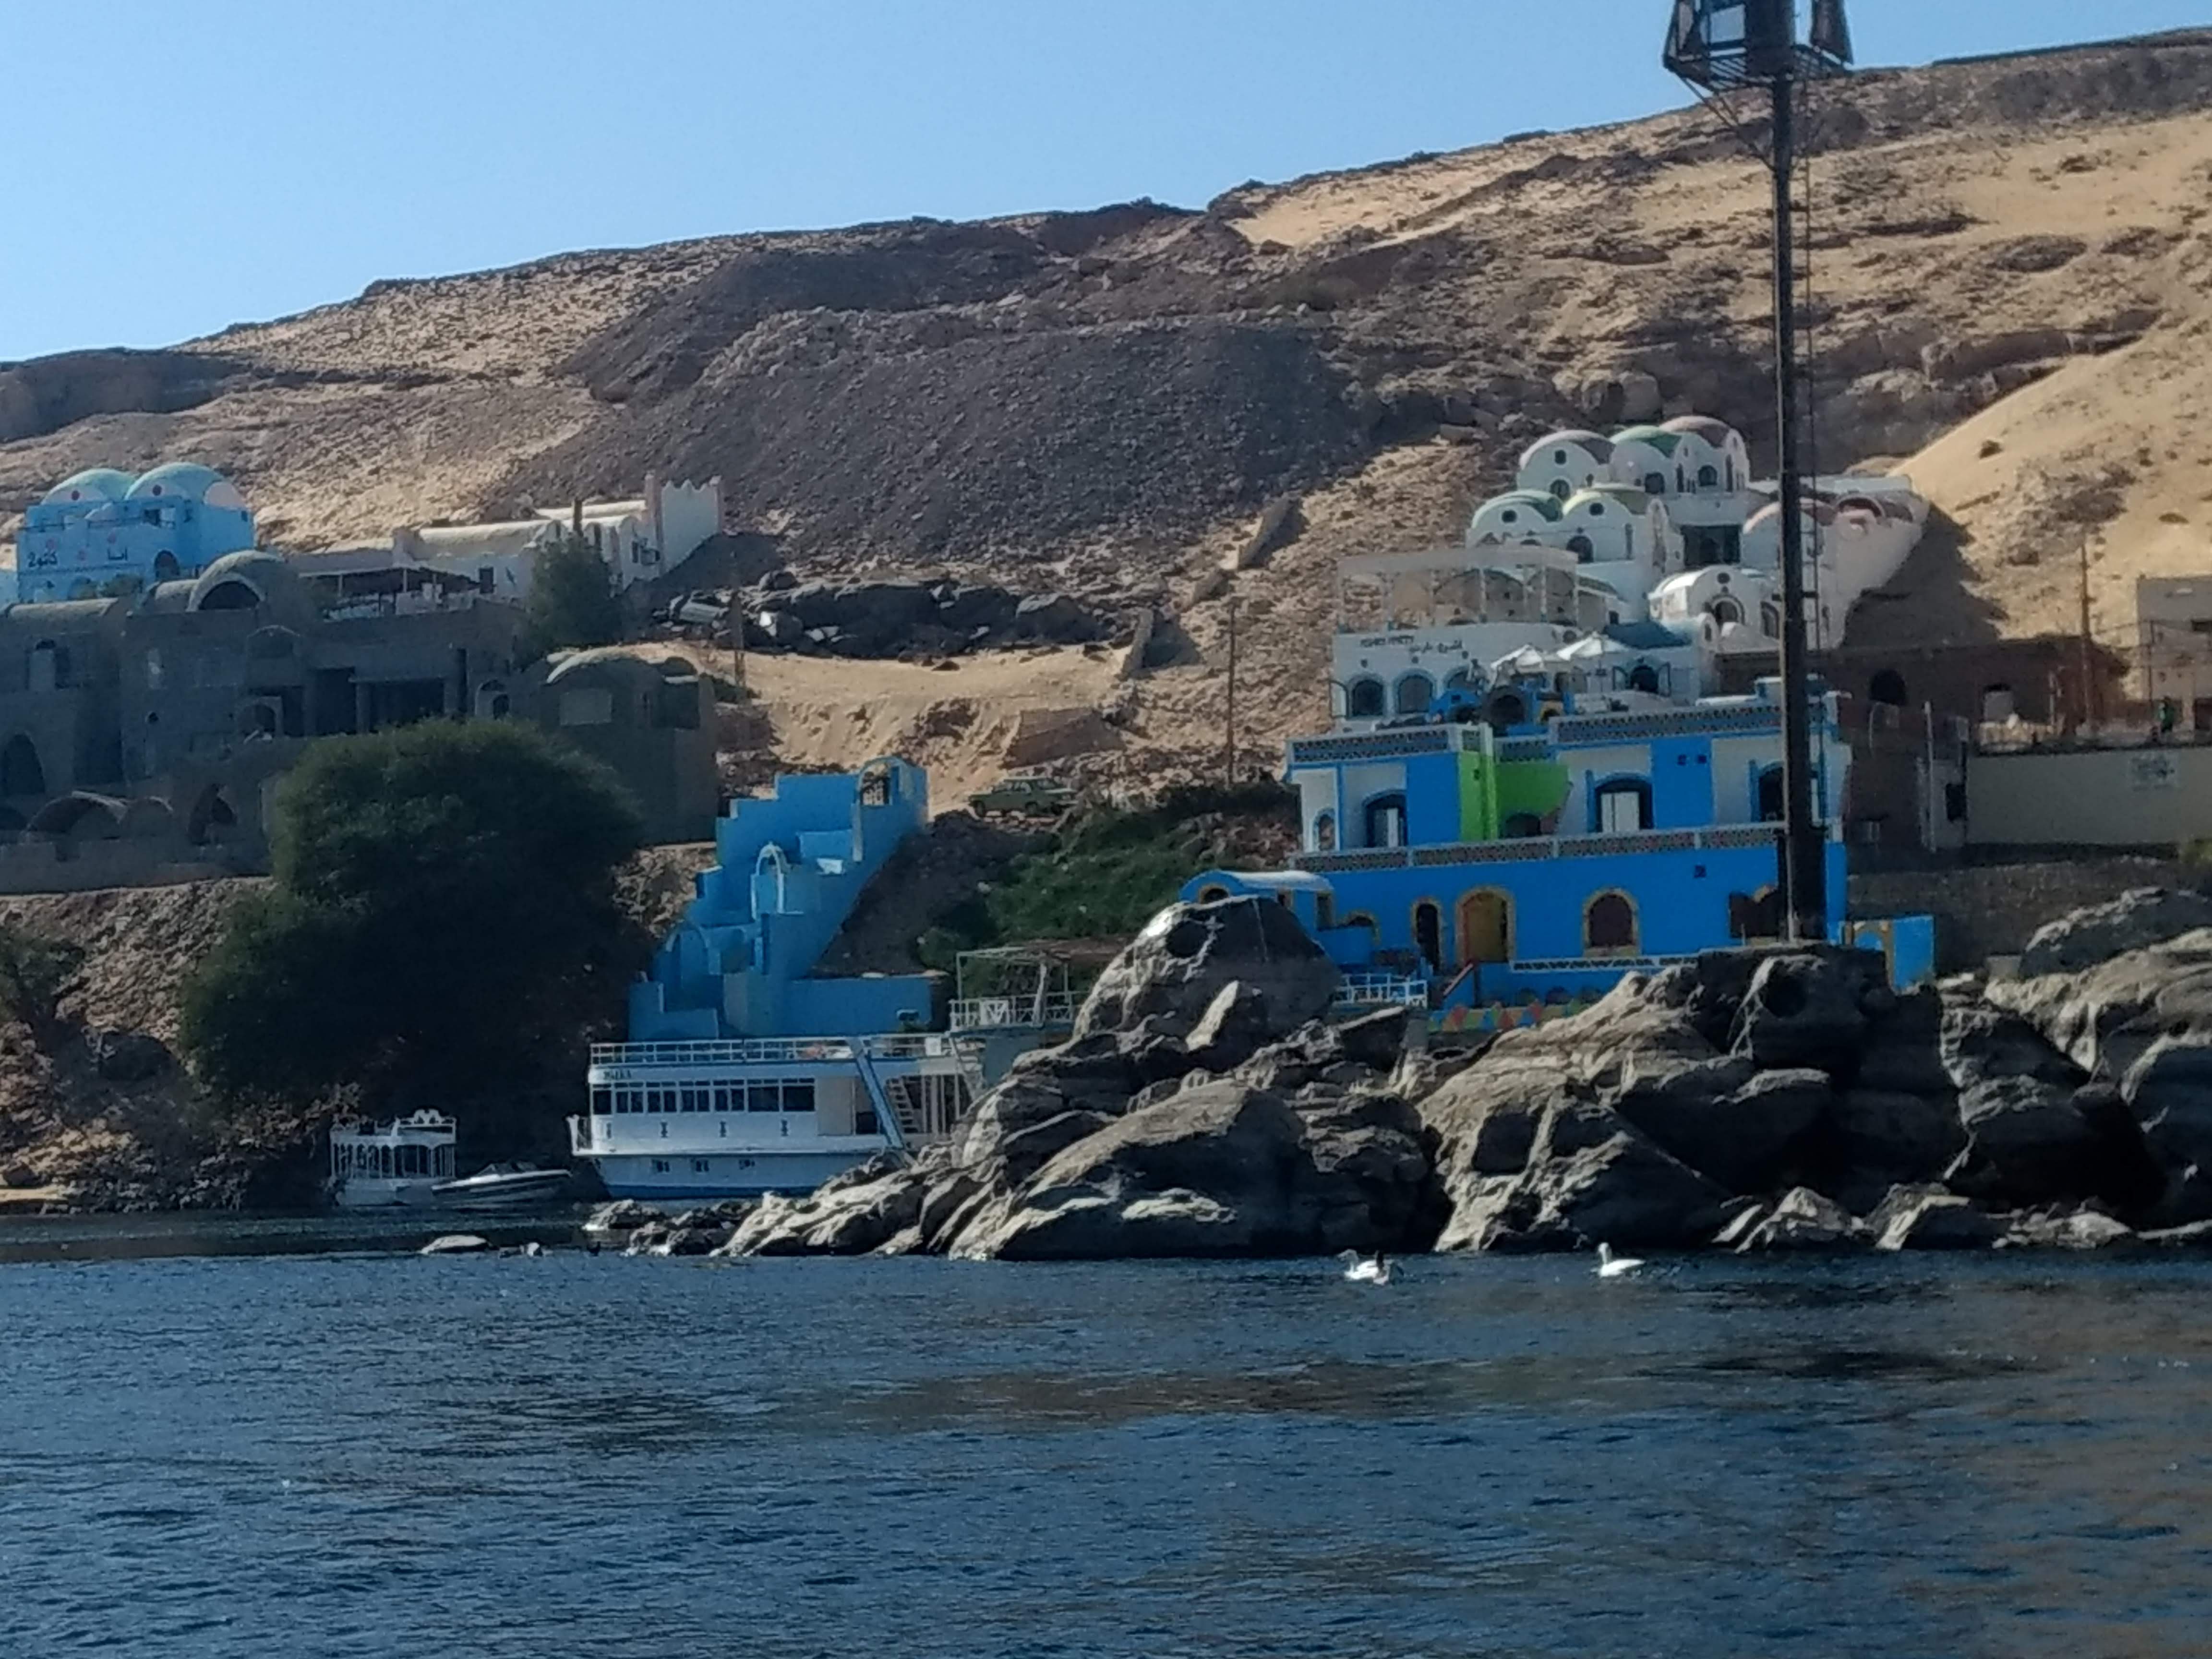
nile, Nuba, aswan, egypt, sky, water, mountain, sea, wilderness, coast, tourism, rock, village, geological phenomenon, ocean, cloud, vacation, coastal and oceanic landforms, house, vehicle, earth, city, world, promontory, formation, hill, cliff, bay